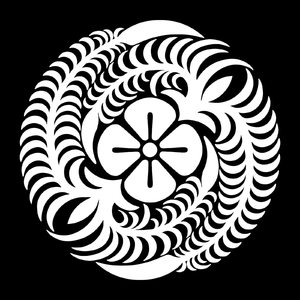
Bandō Tamasaburō est le nom de scène emprunté par une série d'acteurs kabuki de la famille Bandō. Des cinq qui ont porté ce nom, la plupart ont été adoptés dans la lignée. De nombreux membres de la famille Bandō étaient également adoptés ou membres de sang de la famille Morita qui a créé et dirigé le Morita-za à Edo.